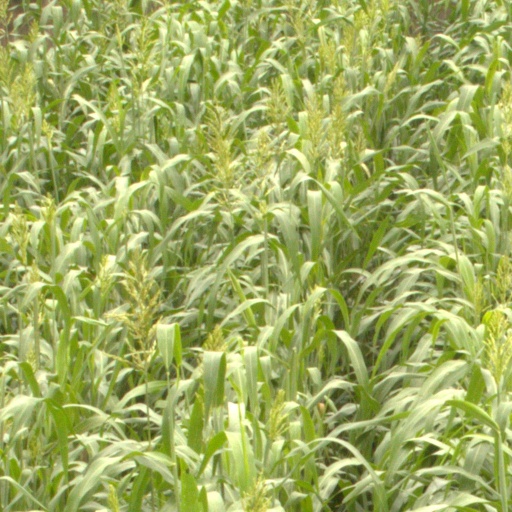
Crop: sorghum